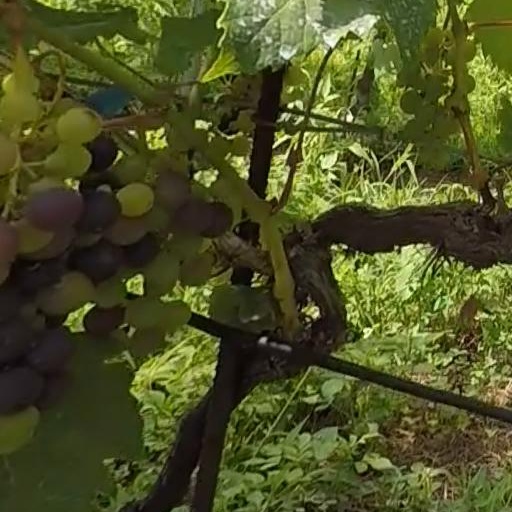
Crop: grape